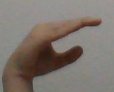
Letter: jeem